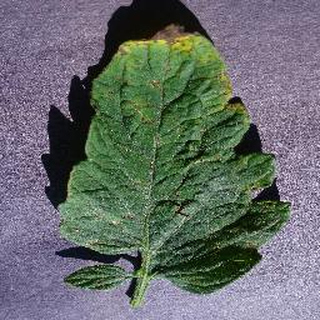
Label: tomato_septoria_leaf_spot